International Association of Lyceum Clubs

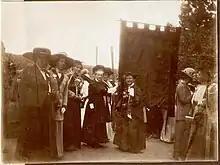
Women affiliated with Lyceum Clubs included Millicent Fawcett (fifth from left) and Lady Frances Balfour (to her left) photographed at the Women's Coronation Procession

The club was formed as a place for women involved with literature, journalism, art, science and medicine to meet in an atmosphere that was similar to the men's professional clubs of that era. Woman would be able to hold meetings, provide meals, and accommodations in a professional environment.